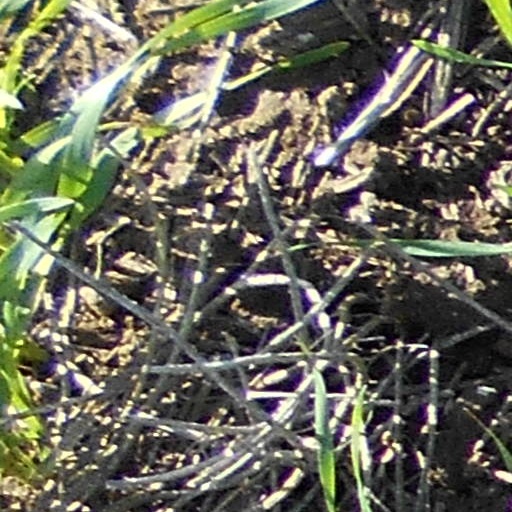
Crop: wheat